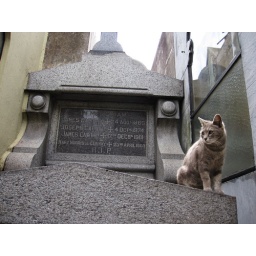
There were a bunch. Including a black cat with cobwebs in its whisker mewing from inside a crypt